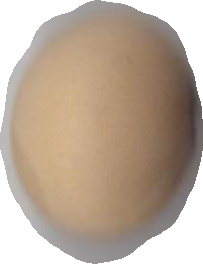
Variety: Anjasmoro